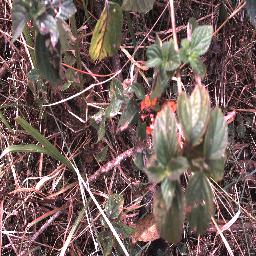
Label: lantana